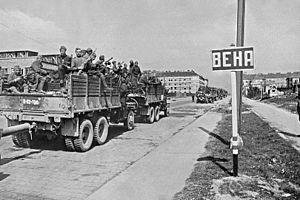
L’offensive Vienne est une opération militaire lancée par le troisième front ukrainien afin de capturer la ville de Vienne, en Autriche. L'offensive a duré du 2 au 13 avril 1945, lors de la Seconde Guerre mondiale. La ville de Vienne a été prise à revers puis assiégée.
Le Studebaker US6 est un camion militaire américain léger capable de transporter une charge utile de 2,300 kg.